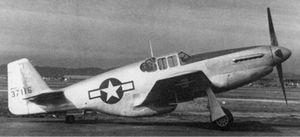
Le P-51 Mustang est un avion de chasse américain conçu par North American Aviation. Utilisé lors de la Seconde Guerre mondiale, il est au départ développé pendant l'année 1940 pour répondre au besoin urgent de chasseurs supplémentaires de la Royal Air Force.